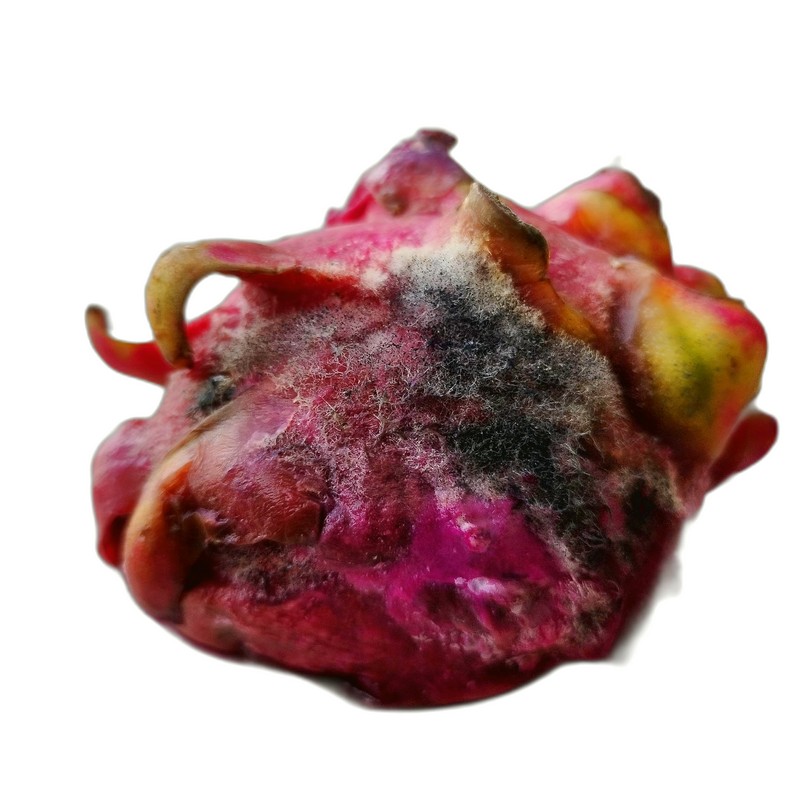
Label: Defect Dragon Fruit